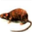
Label: mouse